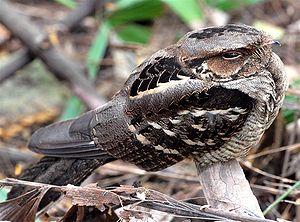
Les Caprimulgiformes sont un ordre d'oiseaux. Ses espèces sont nommées podarges, guacharo, ibijaux et engoulevents.
L'Engoulevent de Horsfield est une espèce d'oiseaux de la famille des Caprimulgidae.